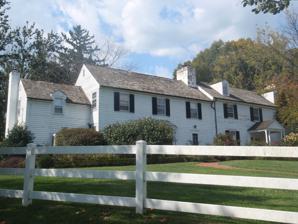
Building: Spring Hill Farm (McLean, Virginia)
Country: United States of America
Year built: 1822
Historic house in Virginia, United States United States historic place Spring Hill Farm U.S. National Register of Historic Places Virginia Landmarks Register Spring Hill Farm, September 2012 Show map of Northern Virginia Show map of Virginia Show map of the United States Location 1121 Spring Hill Rd., McLean, Virginia Coordinates 38°56′52.644″N 77°13′31.81″W / 38.94795667°N 77.2255028°W / 38.94795667; -77.2255028 Area 0 acres (0 ha) Built c. 1822 ( 1822 ) , 1850 Architectural style Federal, Mid 19th Century Revival NRHP reference No. 02000446 VLR No. 029-0035 Significant dates Added to NRHP November 22, 2002 Designated VLR December 5, 2001 Spring Hill Farm is a historic home located at Great Falls , Fairfax County, Virginia .  It was built about 1822, and is a 2 + 1 ⁄ 2 -story, frame farmhouse dwelling in the Federal style.  A two-story rear wing was added in 1850.  A 19th century south wing was replaced in 1972.  Also on the property are two contributing barns, one apparently built before the American Civil War and one built in 1890. It was listed on the National Register of Historic Places in 2002. It has since been demolished as of February 2014. References